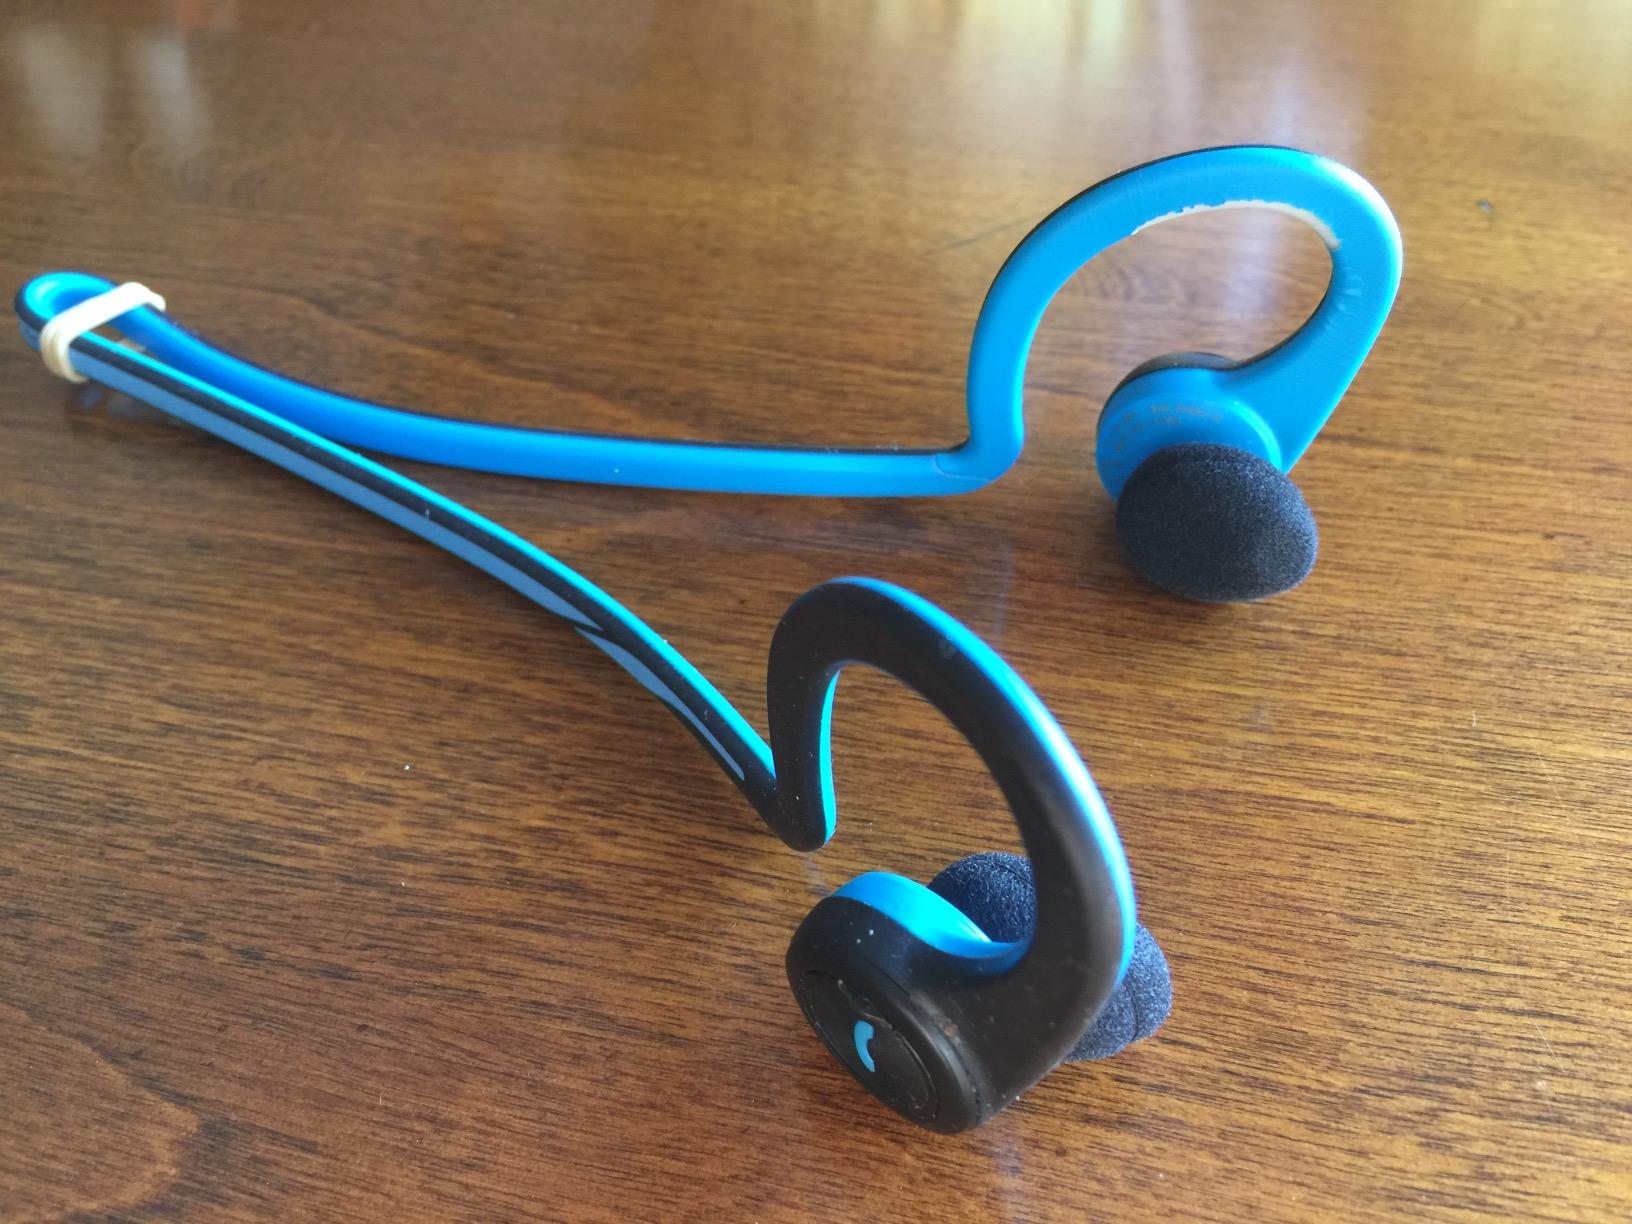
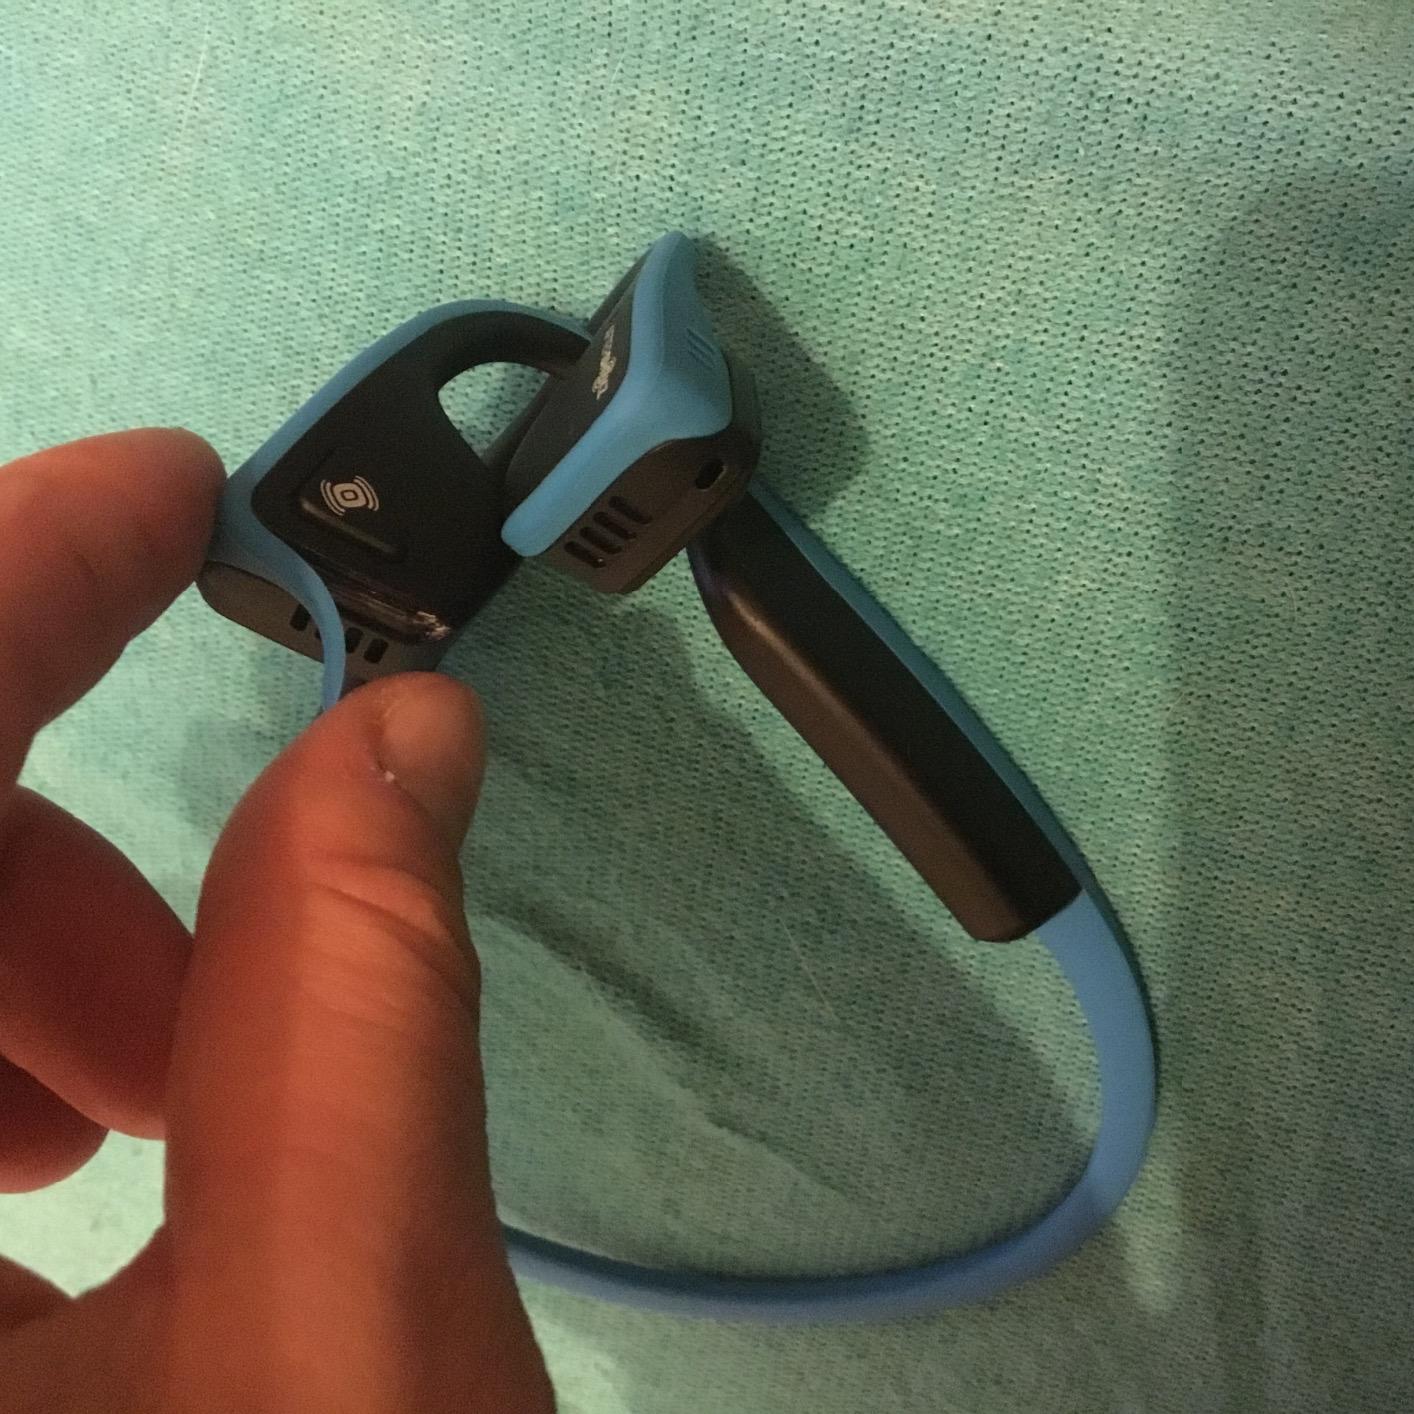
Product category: headphones
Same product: no